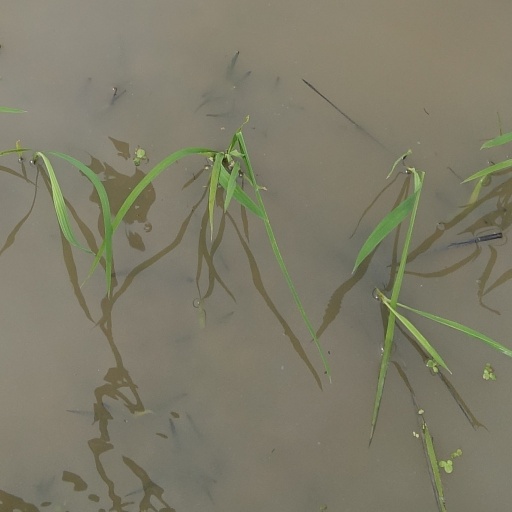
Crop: rice